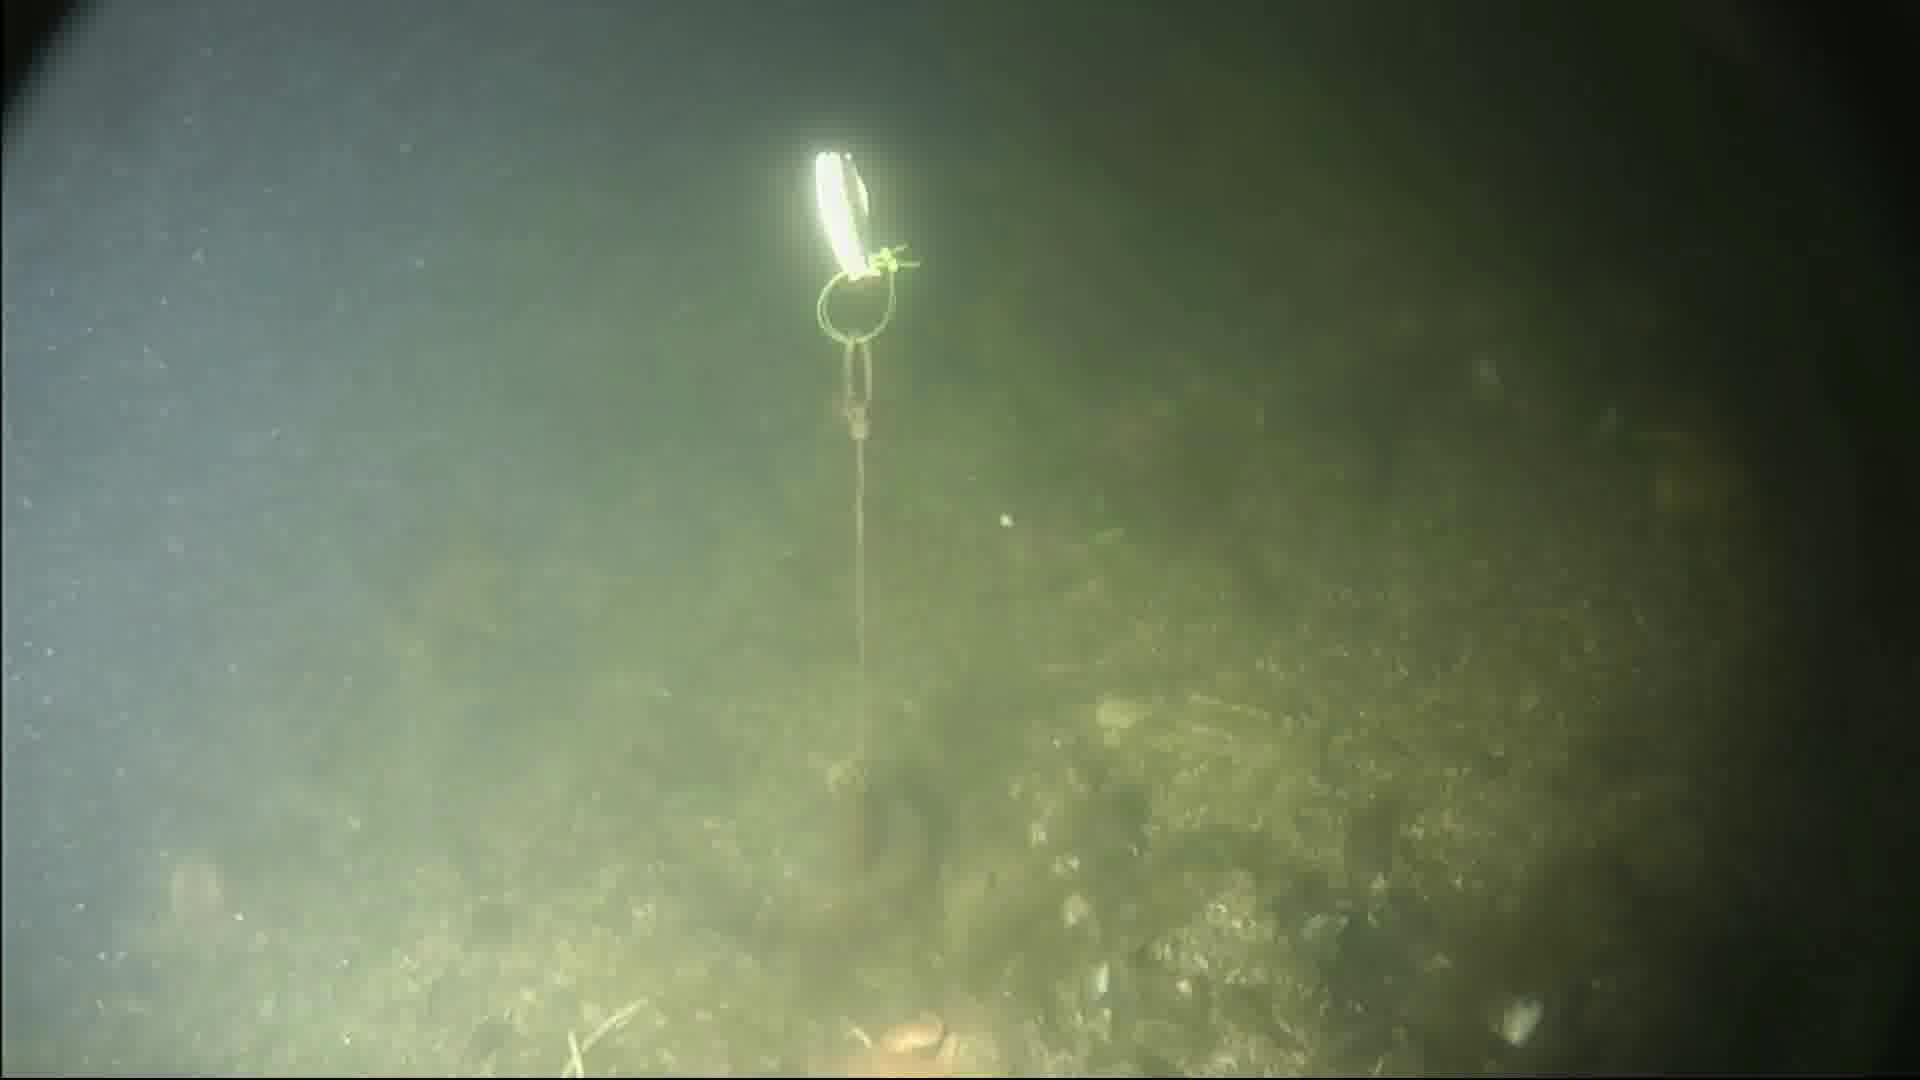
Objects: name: crab
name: starfish